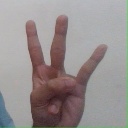
अक्षर: क्ष